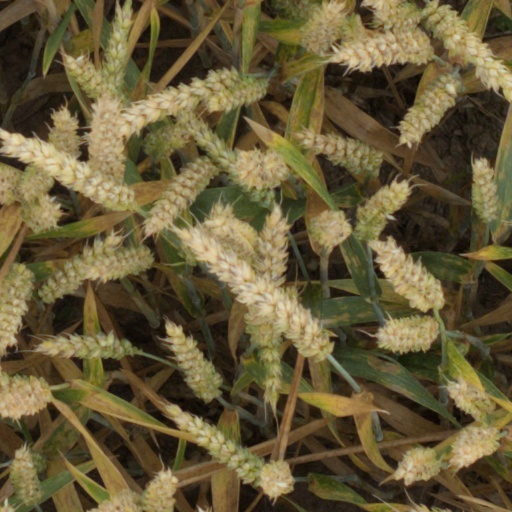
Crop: wheat